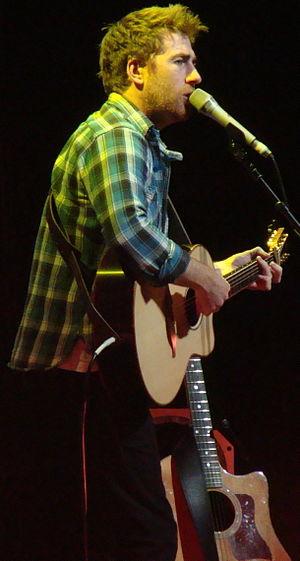
Jamie Lawson est un auteur-compositeur-interprète anglais.